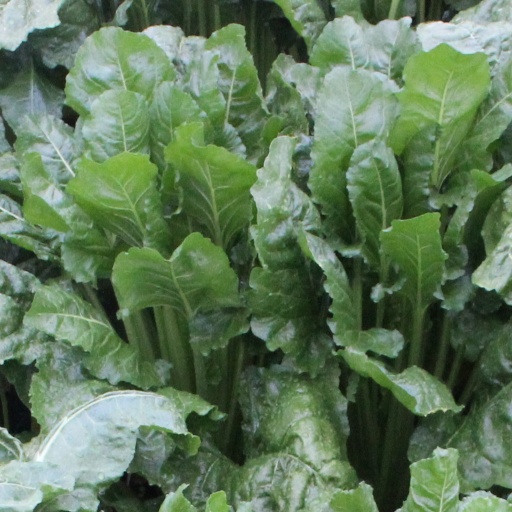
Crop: sugar beet